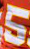
Number: 5